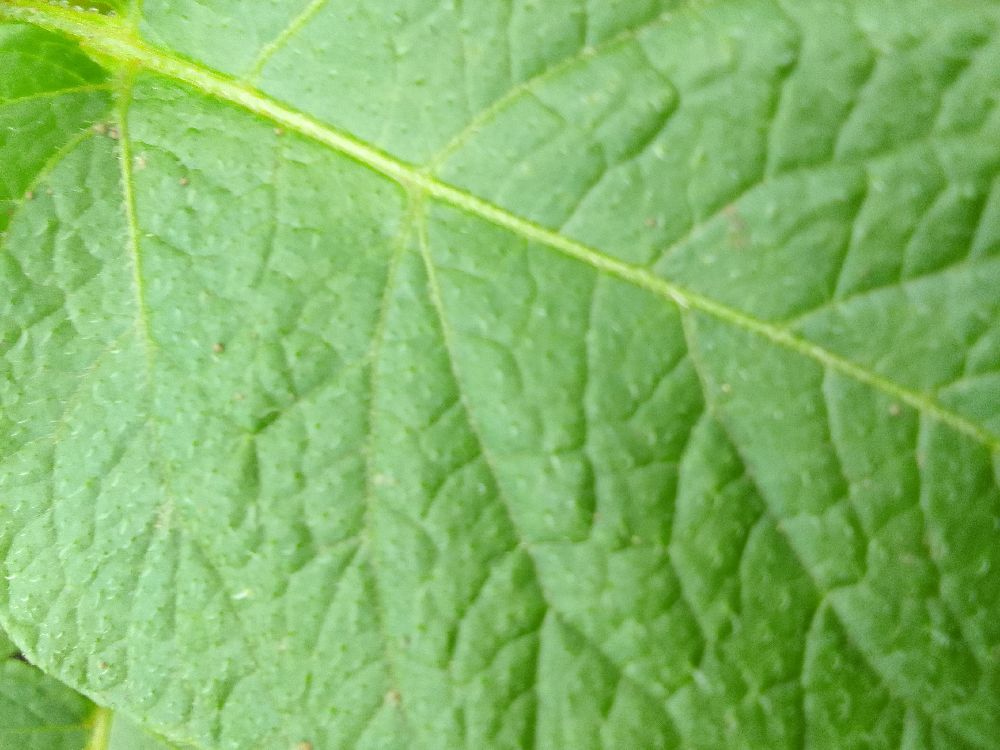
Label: Healthy